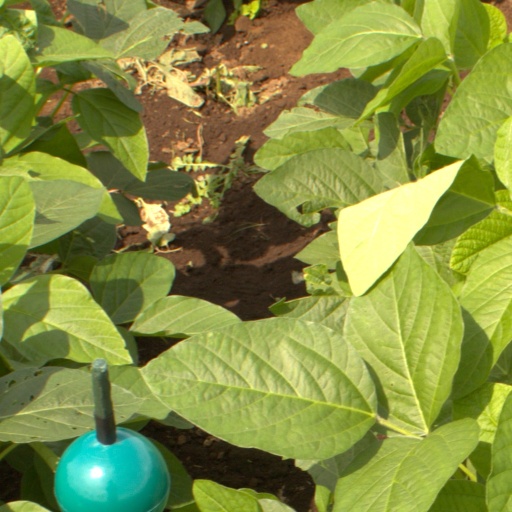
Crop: soybean